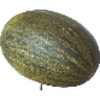
Label: Melon Piel de Sapo 1